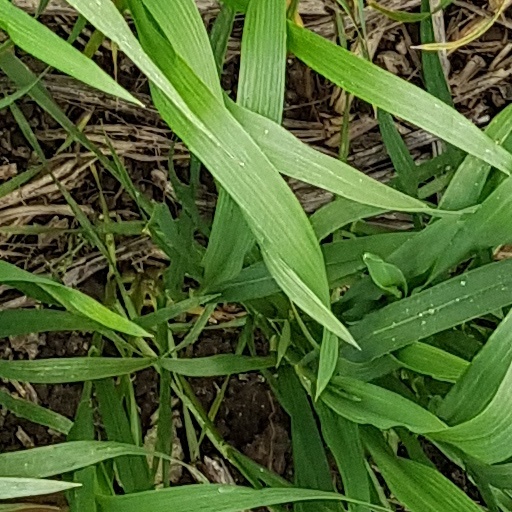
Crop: wheat